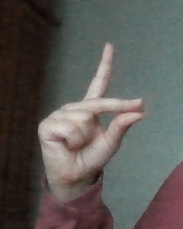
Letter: ta